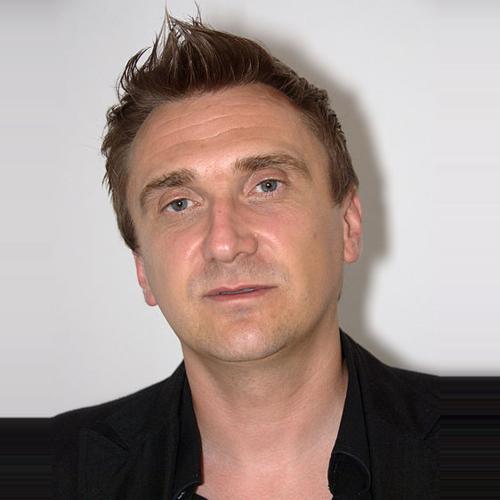
Age: 41